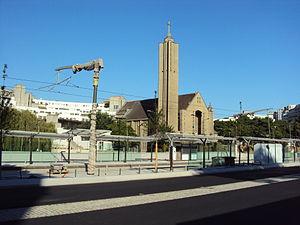
Station Hopital Robert Debré
La ligne 3b du tramway d'Île-de-France, plus simplement nommée T3b, est une ligne du tramway d'Île-de-France reliant, dans Paris, la porte de Vincennes à la porte d'Asnières. Elle est ouverte le 15 décembre 2012 entre porte de Vincennes et porte de la Chapelle, dans la continuité de la ligne T3a, prolongée à la même date de la porte d'Ivry à la porte de Vincennes. La ligne T3b, étendue jusqu'à la porte d'Asnières le 24 novembre 2018, est exploitée par la Régie autonome des transports parisiens.
Le Pré-Saint-Gervais est une commune française située dans le département de la Seine-Saint-Denis en région Île-de-France. Elle fait partie de la première couronne de l'agglomération parisienne. C'est la commune la plus proche du centre de Paris, distant de seulement 5 km.
La porte du Pré-Saint-Gervais est une porte de Paris en France.